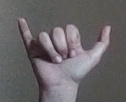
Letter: ya